Time-dependent viscosity

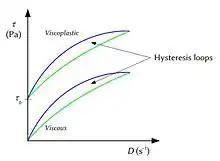
Blue: With increasing shear rate the system is breaking down Green: With decreasing shear rate the system is building up

In continuum mechanics, time-dependent viscosity is a property of fluids whose viscosity changes as a function of time. The most common type of this is thixotropy, in which the viscosity of fluids under continuous shear decreases with time; the opposite is rheopecty, in which viscosity increases with time.